The Secret of Mirror Bay

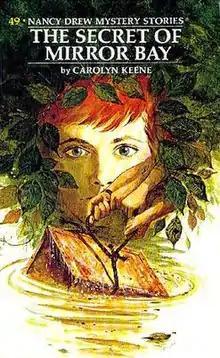

The Secret of Mirror Bay is the forty-ninth volume in the Nancy Drew Mystery Stories series, published in 1972 under the pseudonym Carolyn Keene.